Torra di Giraglia

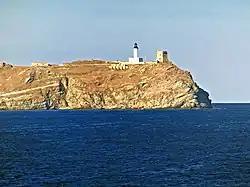

The Giraglia Tower is a Genoese tower located in the commune of Ersa (Haute-Corse) on the island of Giraglia near the north coast of Corsica. The tower sits near the northern tip of the island, from the lighthouse at a height of above the sea.